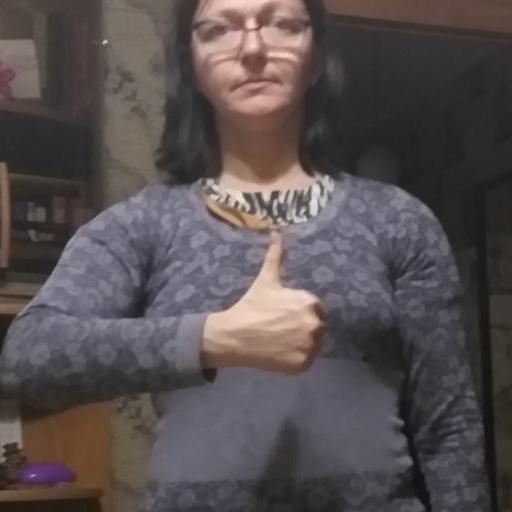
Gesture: like